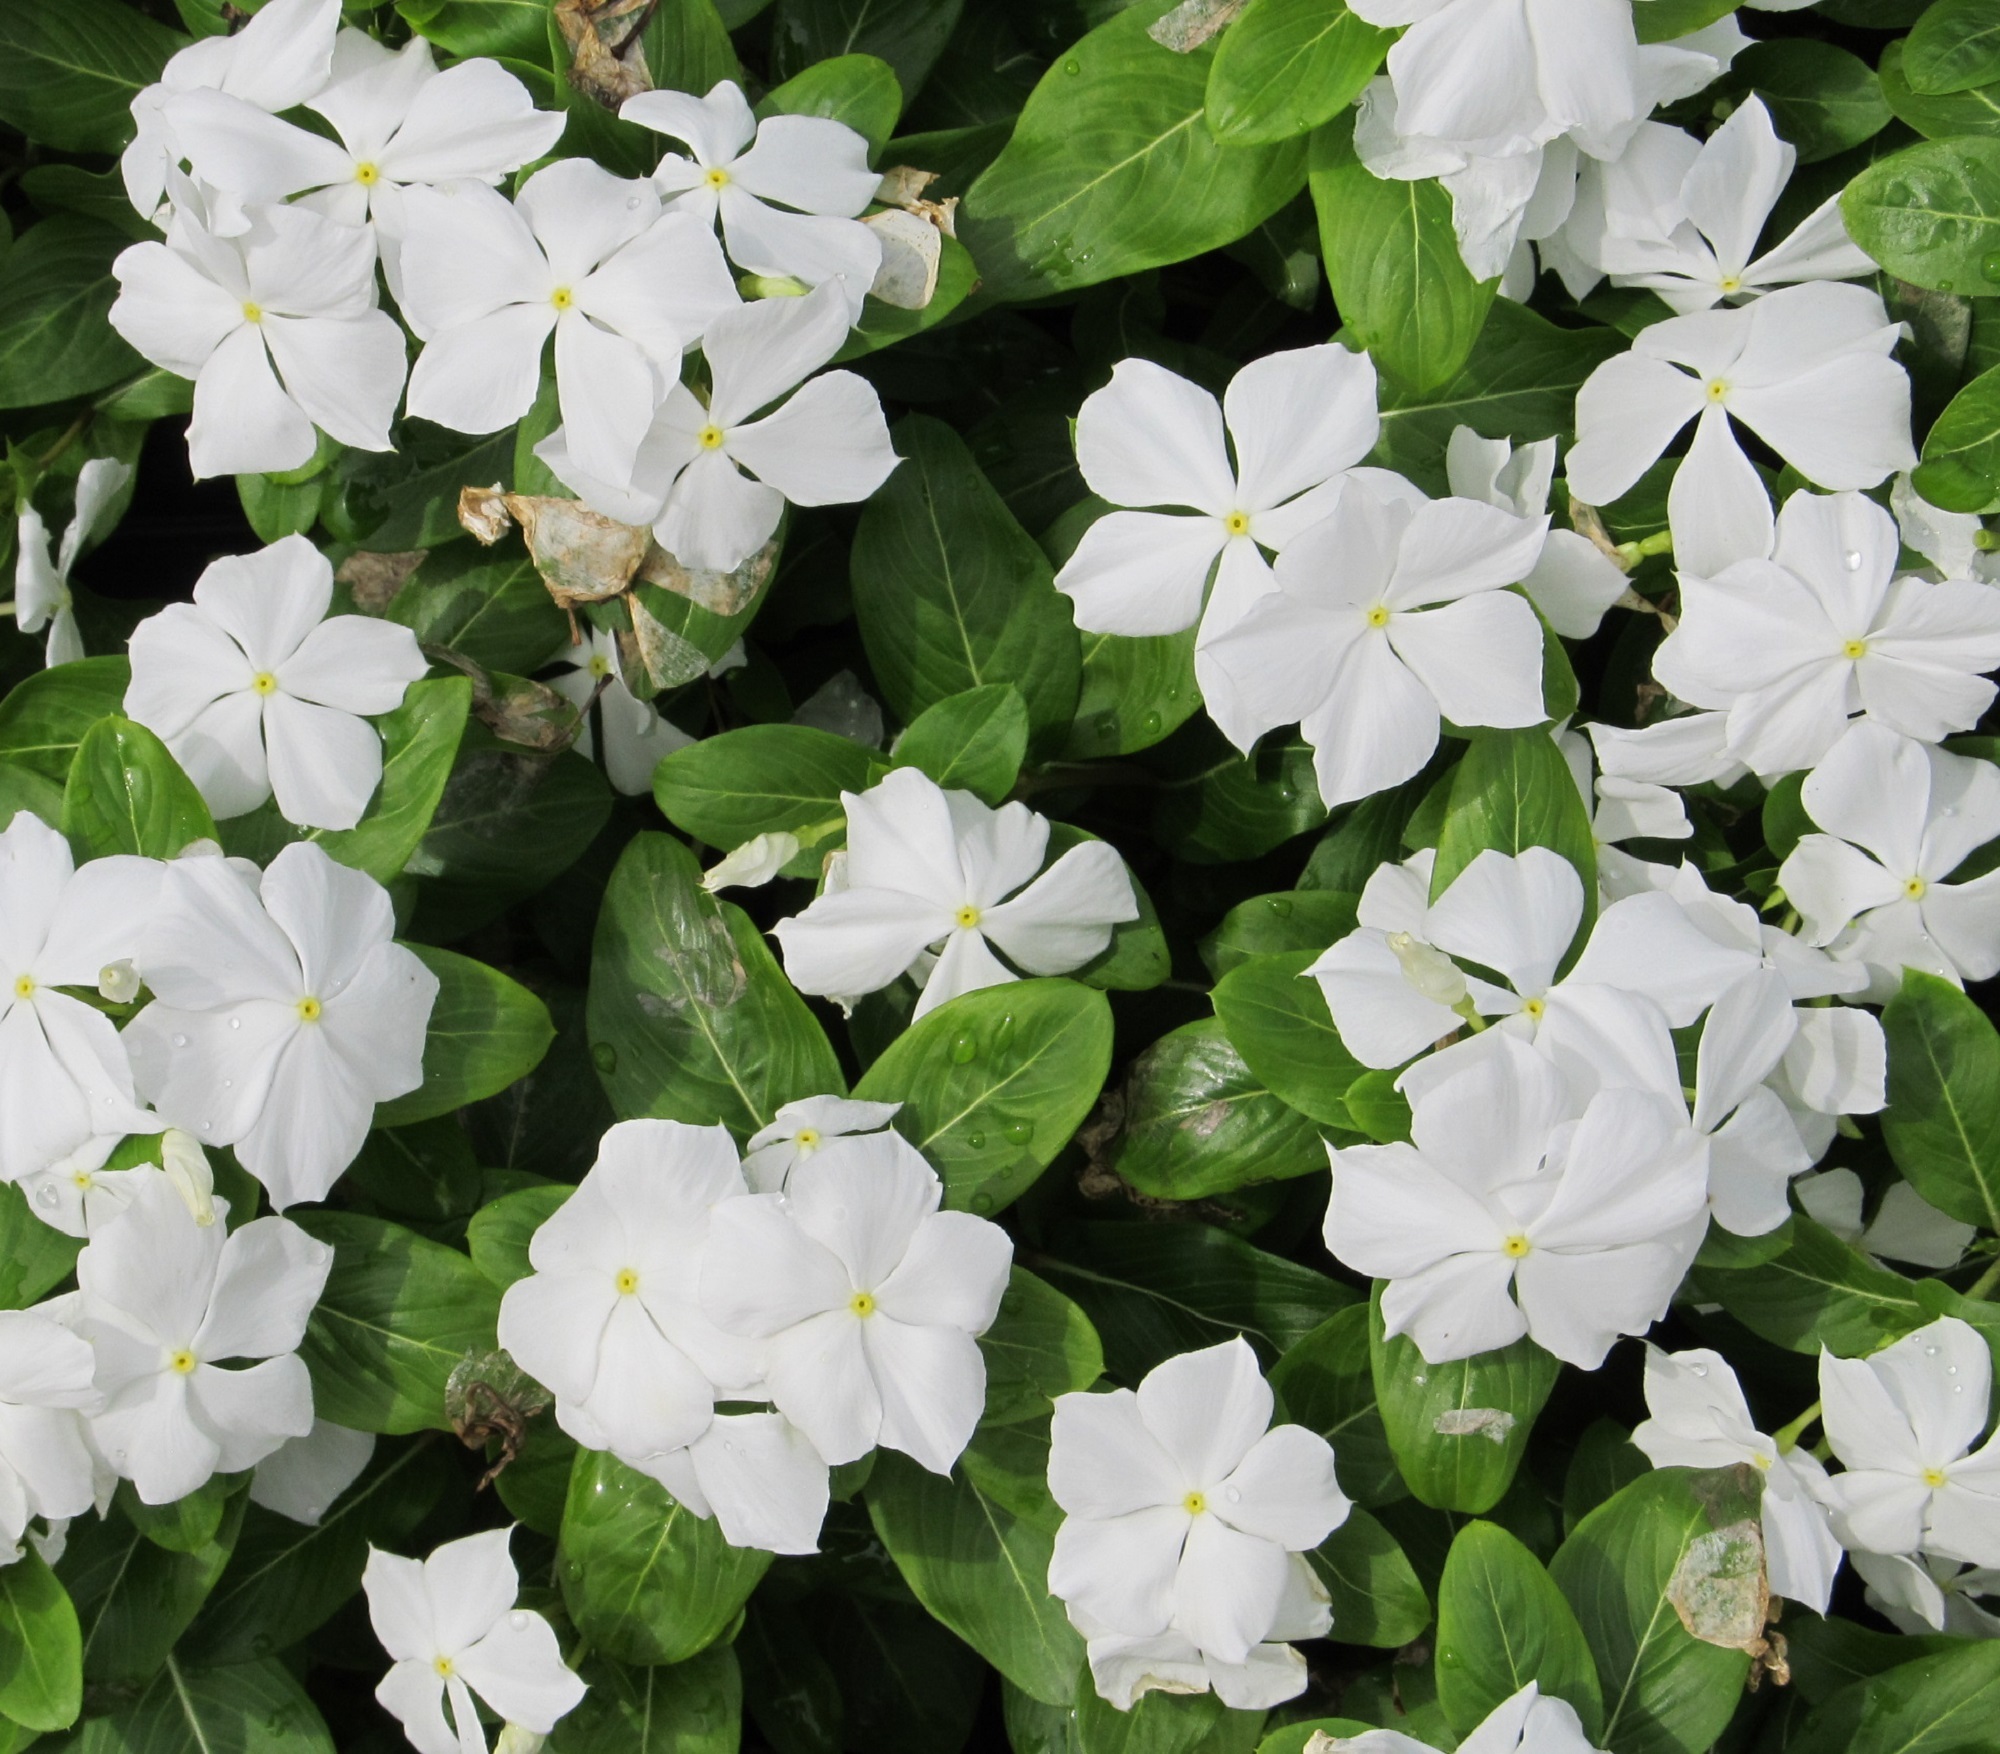
blossom, plant, white, flower, petal, bloom, floral, green, botany, garden, flora, wildflower, flowers, bright, periwinkle, beautiful, pretty, hardy, moonflower, jasmine, flowering plant, vinca minor, annual plant, land plant, violet family, dayflower family, morning glory family, dame's rocket, resistant